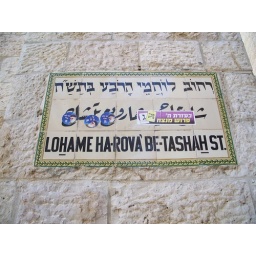
Arabic on a street sign in the Jewish Quarter covered by right-wing political stickers.